John II Komnenos

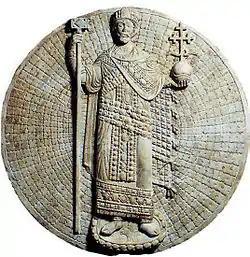
John II in full imperial regalia, Byzantine low relief sculpture in marble, early 12th century.

After his accession, John II had refused to confirm his father's 1082 treaty with the Republic of Venice, which had given the Italian republic unique and generous trading rights within the Byzantine Empire. Yet the change in policy was not motivated by financial concerns. An incident involving the abuse of a member of the imperial family by Venetians led to a dangerous conflict, especially as Byzantium had depended on Venice for its naval strength. After a Byzantine retaliatory attack on Kerkyra, John exiled the Venetian merchants from Constantinople. But this produced further retaliation, and a Venetian fleet of 72 ships plundered Rhodes, Chios, Samos, Lesbos, Andros and captured Kefalonia in the Ionian Sea. Eventually John was forced to come to terms; the war was costing him more than it was worth, and he was not prepared to transfer funds from the imperial land forces to the navy for the construction of new ships. John re-confirmed the treaty of 1082, in August 1126.